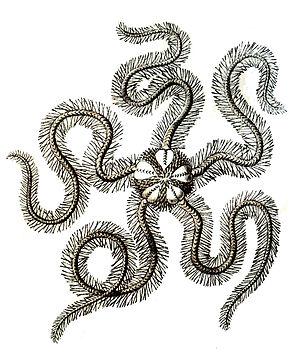
Ophiure, d'après dessin de Ernst Haeckel dans son ouvrage Kunstformen der Natur (1904)
L’ophiure fragile dont le nom scientifique est Ophiothrix fragilis est une espèce d'ophiures, de la famille des Ophiotrichidae. C'est le plus communs des ophiures vivant dans les eaux de la façade maritime de l'Ouest de l'Europe. Ces échinodermes vivent le plus souvent groupés, sur le fond où ils se déplacent par reptation. Leurs populations peuvent alors atteindre des densités dépassant localement 2000 individus par m² de surface de fond.